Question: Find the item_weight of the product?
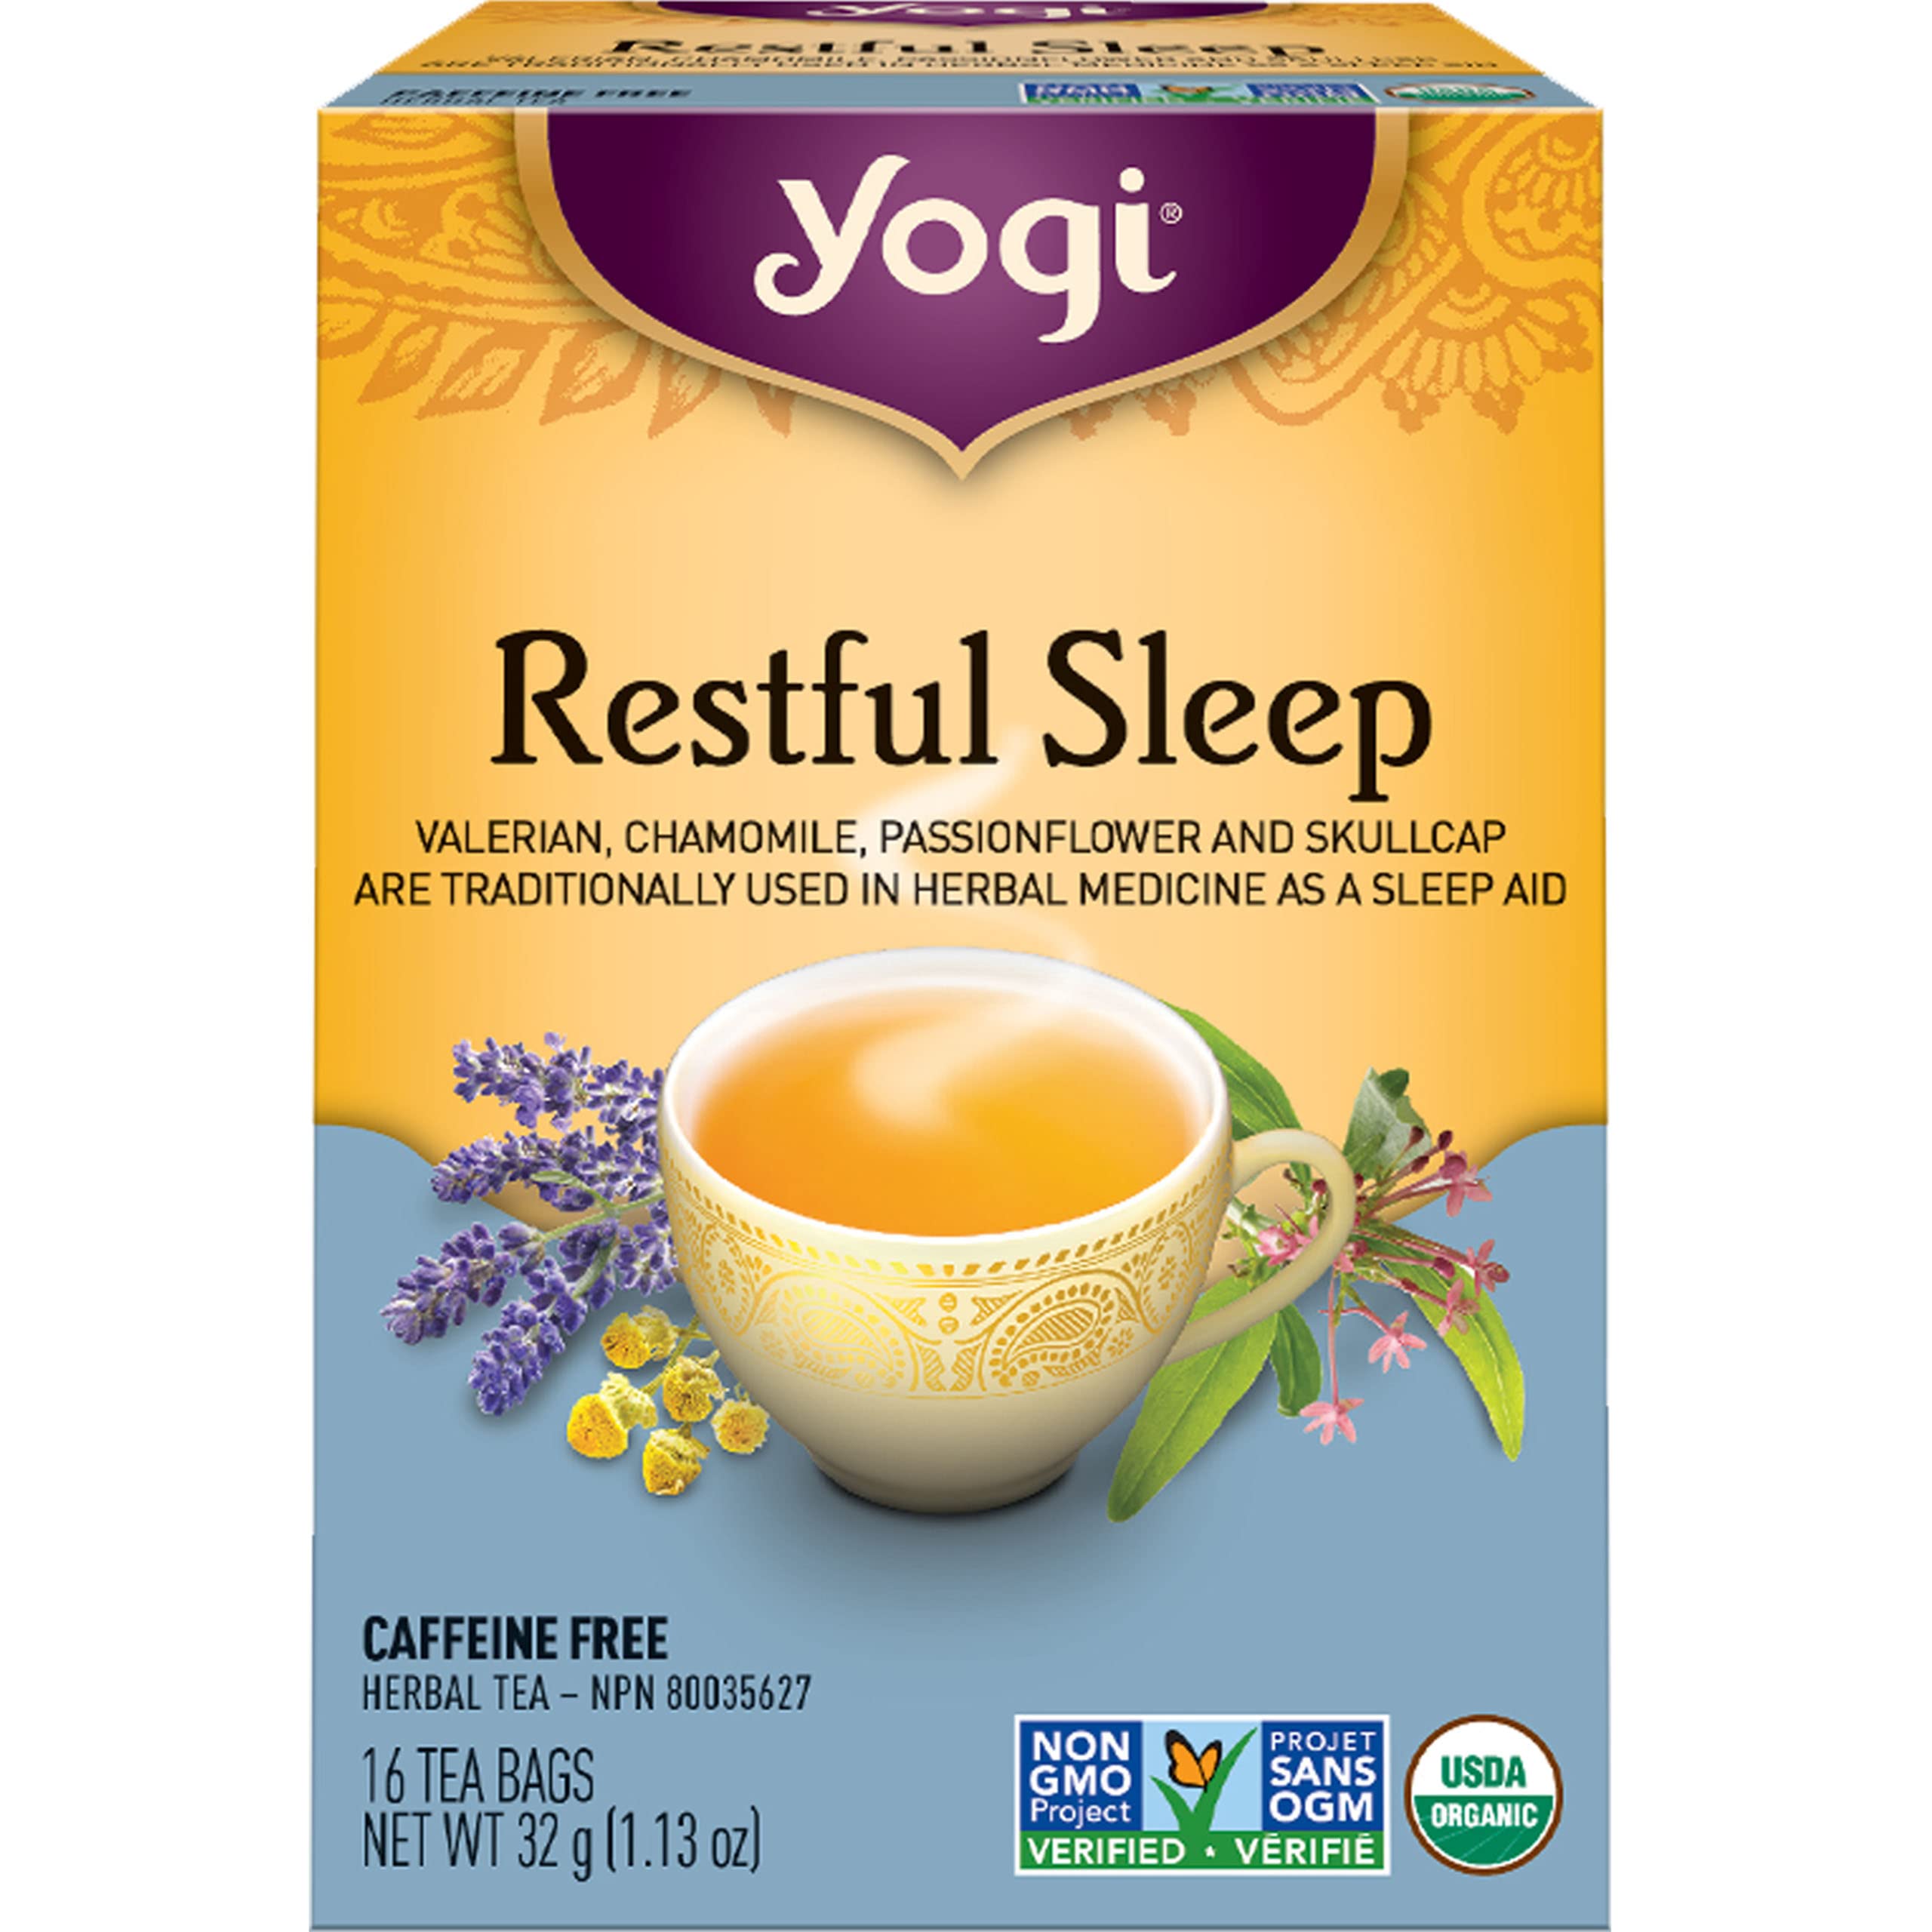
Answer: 32.0 gram